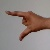
The image shows a hand gesture representing the letter 'Z' in Indian Sign Language.